Quinolone antibiotic

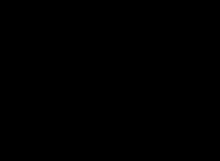
Nalidixic acid. Although technically a naphthyridine, it is considered the predecessor of all subsequently developed quinolone antibiotics.

Although not formally a quinolone, nalidixic acid is considered the first quinolone drug. It was introduced in 1962 for treatment of urinary tract infections (UTIs) in humans. Nalidixic acid was discovered by George Lesher and coworkers in a distillate during an attempt at chloroquine synthesis. Nalidixic acid is thus considered to be the predecessor of all members of the quinolone family, including the second, third and fourth generations commonly known as fluoroquinolones. Since the introduction of nalidixic acid, more than 10,000 analogs have been synthesized, but only a handful have found their way into clinical practice. The first generation also included other quinolone drugs, such as pipemidic acid, oxolinic acid, and cinoxacin, which were introduced in the 1970s. They proved to be only marginal improvements over nalidixic acid.